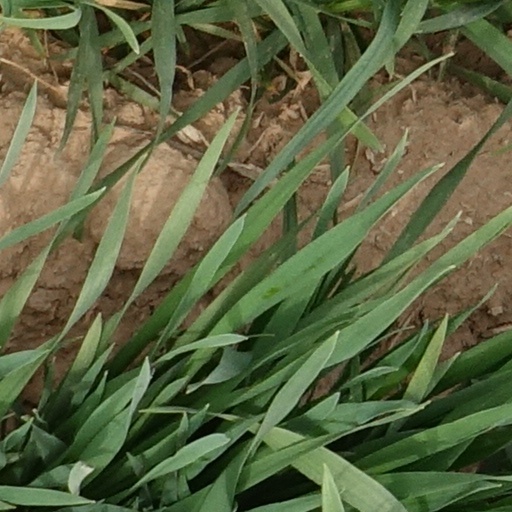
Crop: wheat